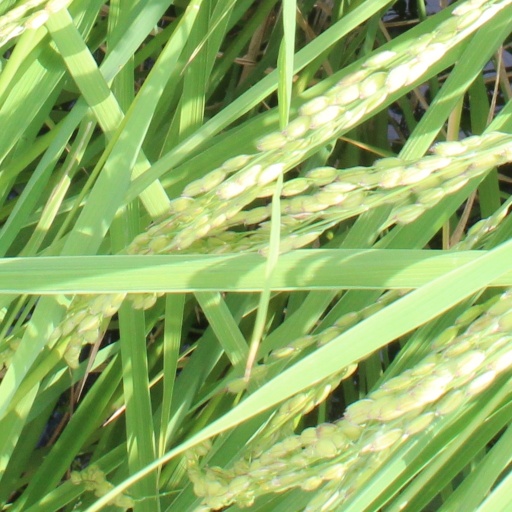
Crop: rice